Senso (film)

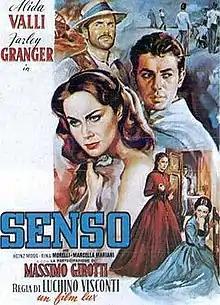
Film poster by Renato Fratini

Senso is a 1954 Italian historical melodrama film directed and co-written by Luchino Visconti, based on Camillo Boito's novella of the same name. Set during the Third Italian War of Independence, the film follows the Italian Contessa Livia Serpieri (Alida Valli), who has an affair with the Austrian Lieutenant Franz Mahler (Farley Granger). It was Visconti's first color film.